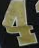
Number: 4